Dexamethasone isonicotinate

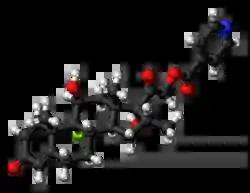
Ball-and-stick model of the dexamethasone isonicotinate molecule

Dexamethasone isonicotinate is an anti-inflammatory, anti-allergic glucocorticoid that can be administered orally, by inhalation, locally, and parenterally. It may cause salt and water retention.